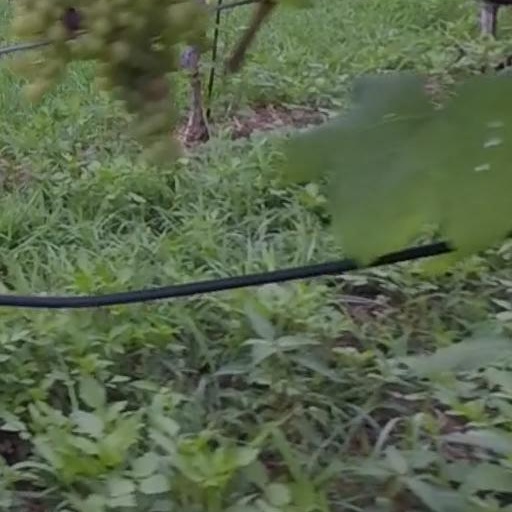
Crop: grape